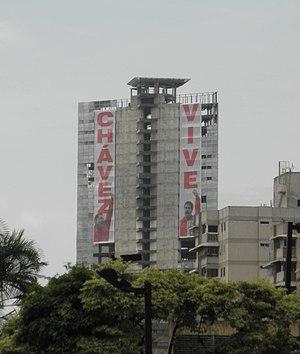
Le Centro Financiero Confinanzas ou Torre de David est un immeuble inachevé de 45 étages situé à Caracas au Venezuela. Entamée en 1990, la construction est arrêtée en 1994 à la suite de la crise économique que traverse le pays. Cet édifice est depuis squatté par des Vénézuéliens sans logement.